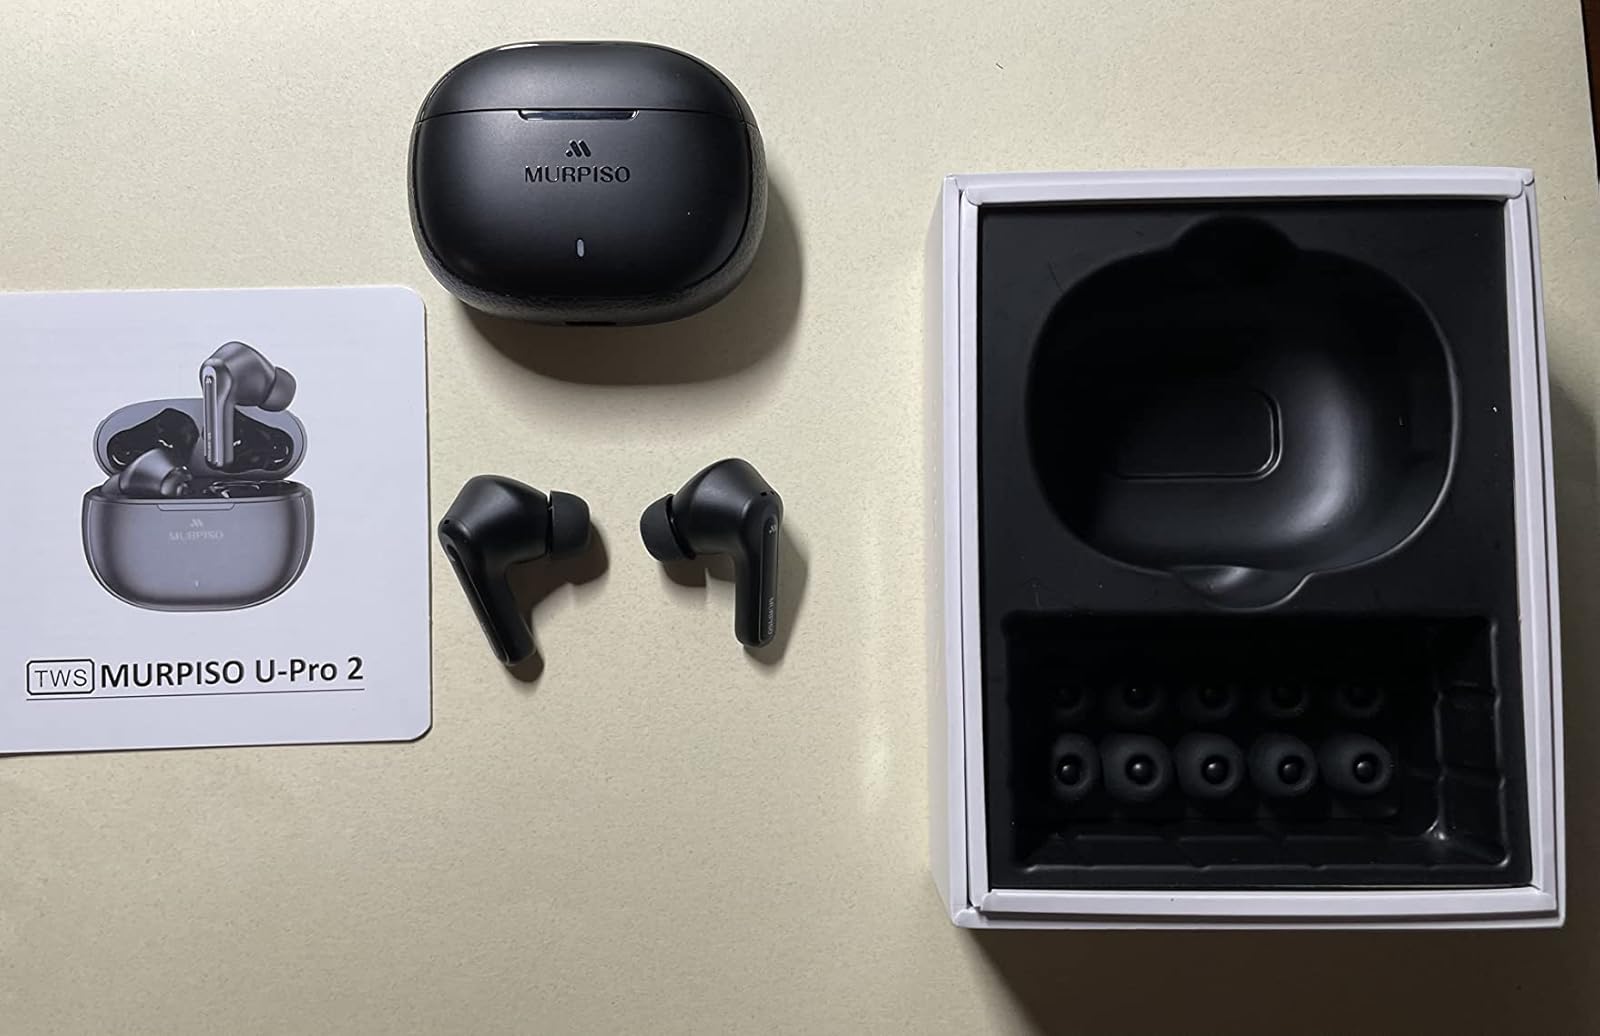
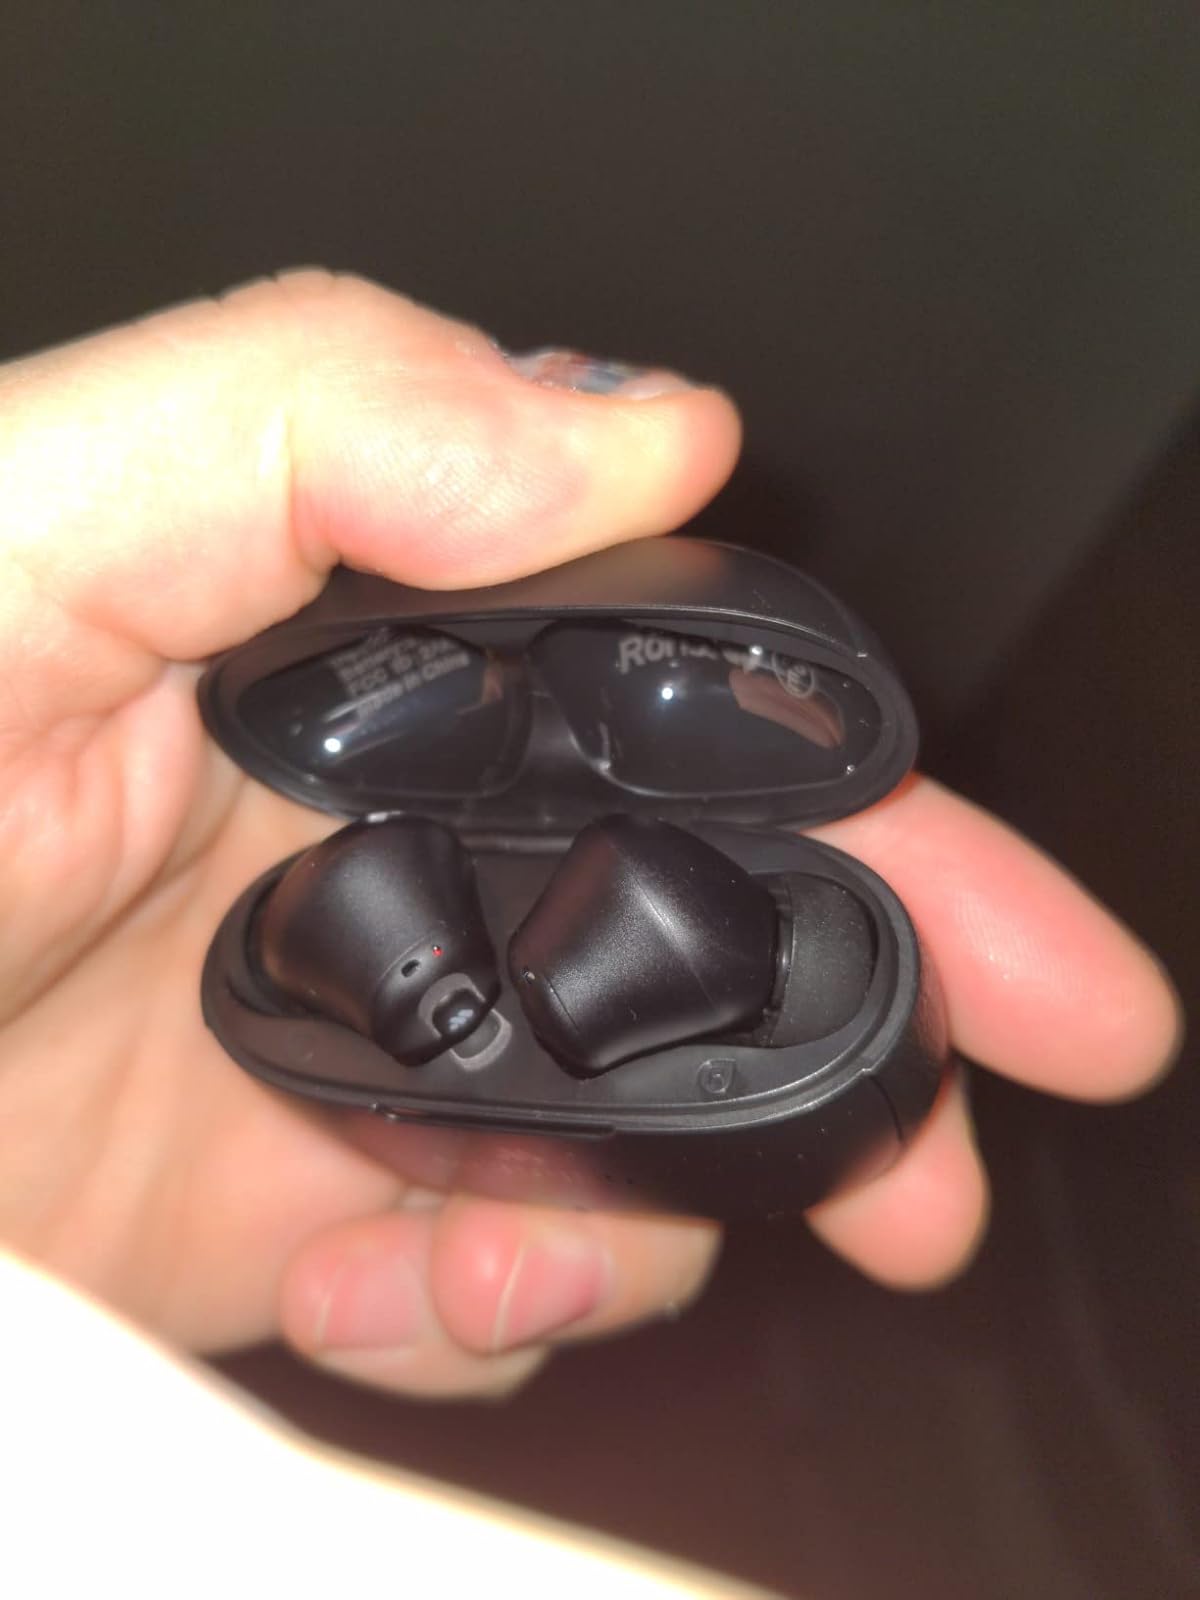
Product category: earbuds
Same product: yes